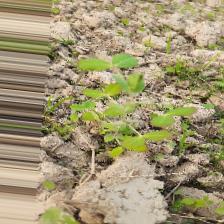
Label: Lentil Rust